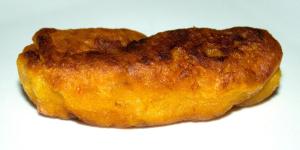
tequenos de platano con queso